Alexander Kerensky

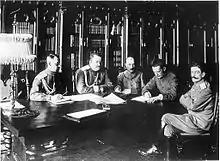
Kerensky as Minister of War (sitting second from the right)

When the February Revolution broke out in 1917, Kerensky – together with Pavel Milyukov – was one of its most prominent leaders. As one of the Duma's most well-known speakers against the monarchy and as a lawyer and defender of many revolutionaries, Kerensky became a member of the Provisional Committee of the State Duma and was elected vice-chairman of the newly formed Petrograd Soviet. These two bodies, the Duma and the Petrograd Soviet, or – rather – their respective executive committees, soon became each other's antagonists on most matters except regarding the end of the tsar's autocracy.